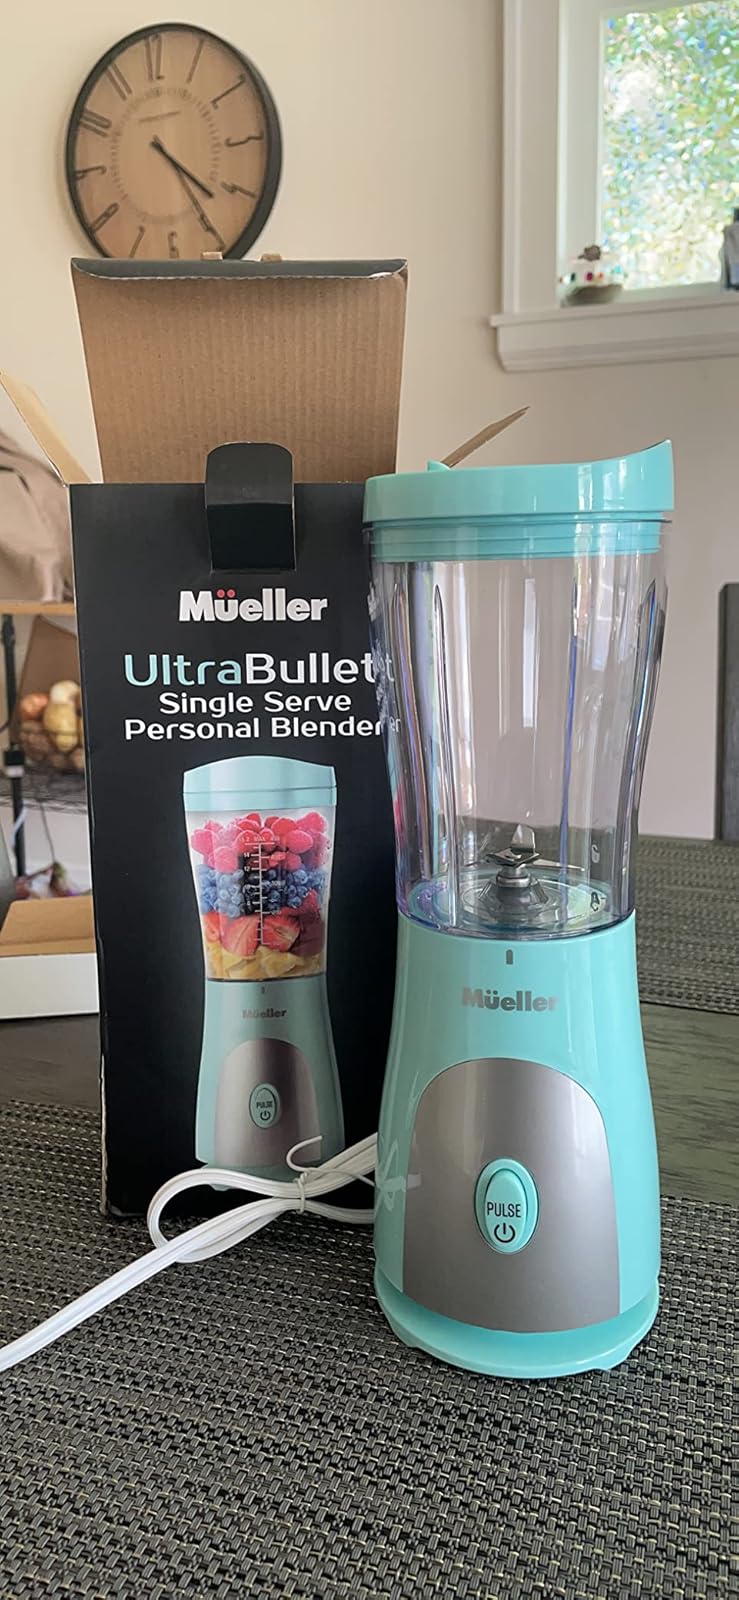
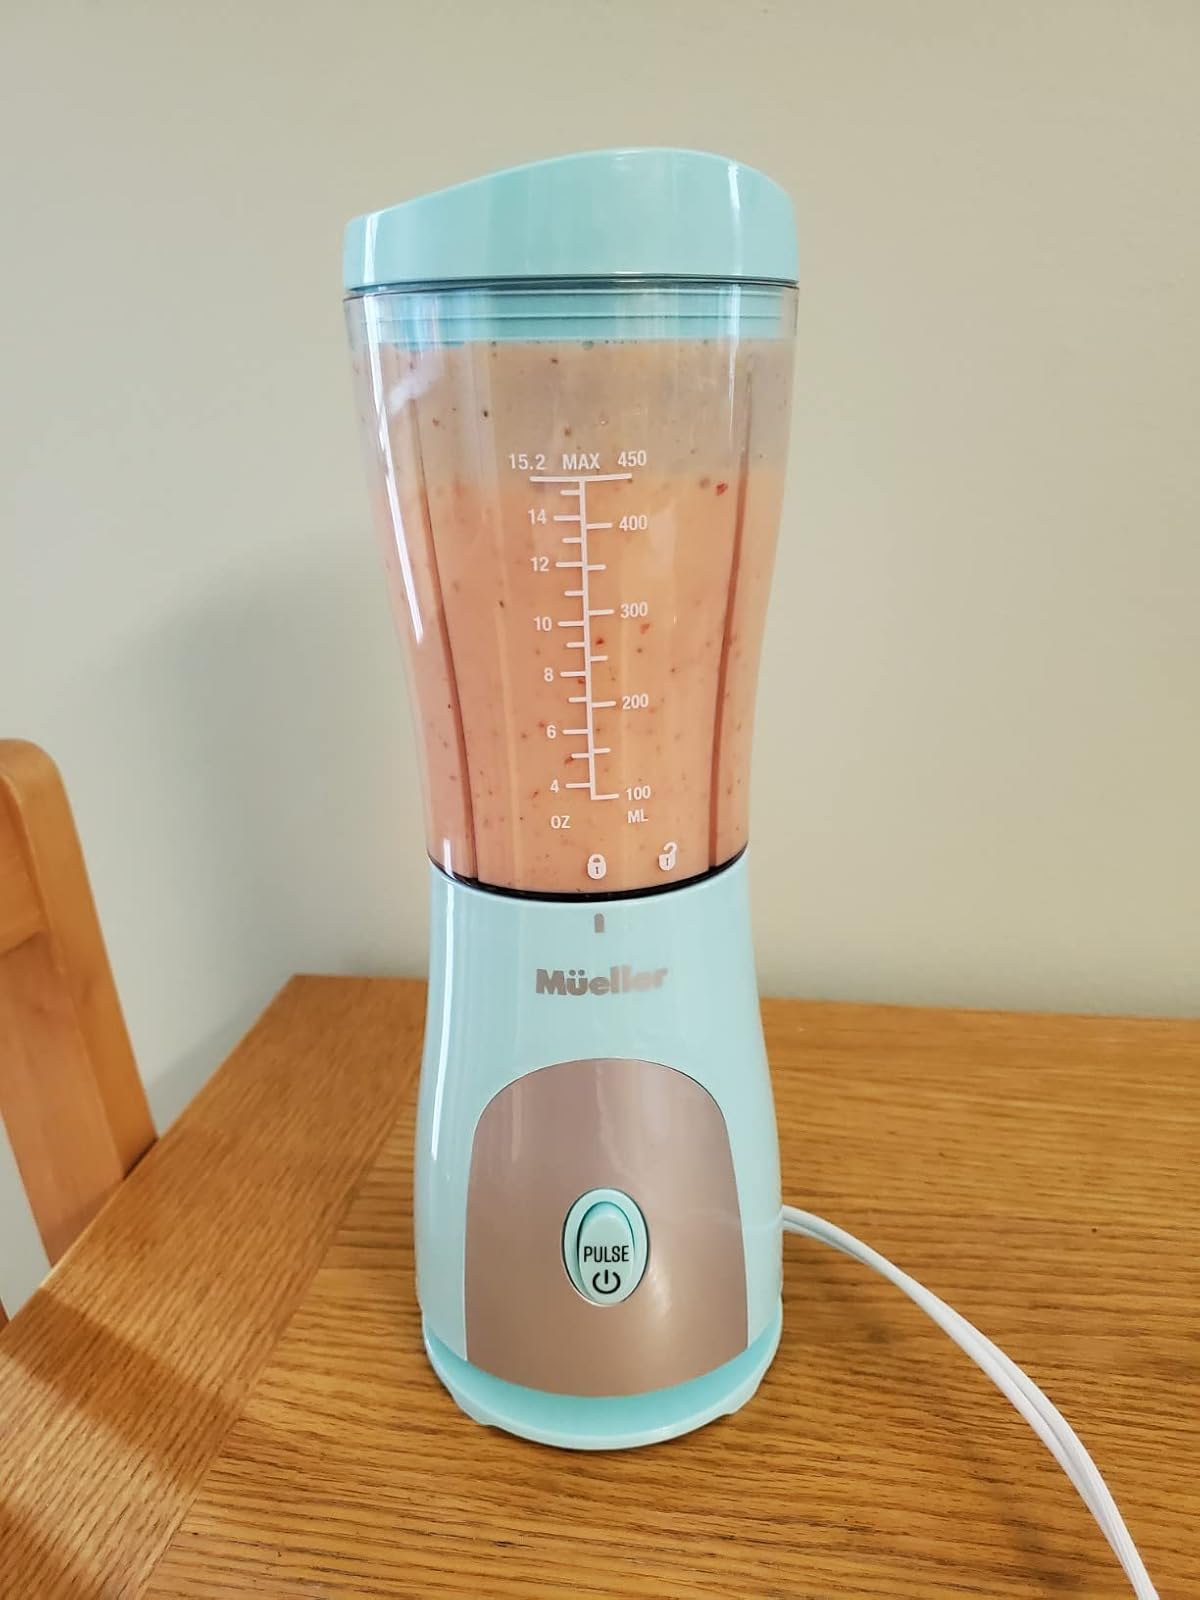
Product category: items_blender
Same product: yes